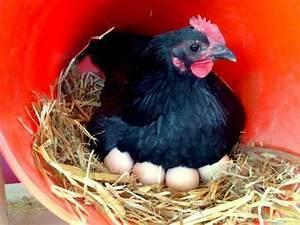
chicken